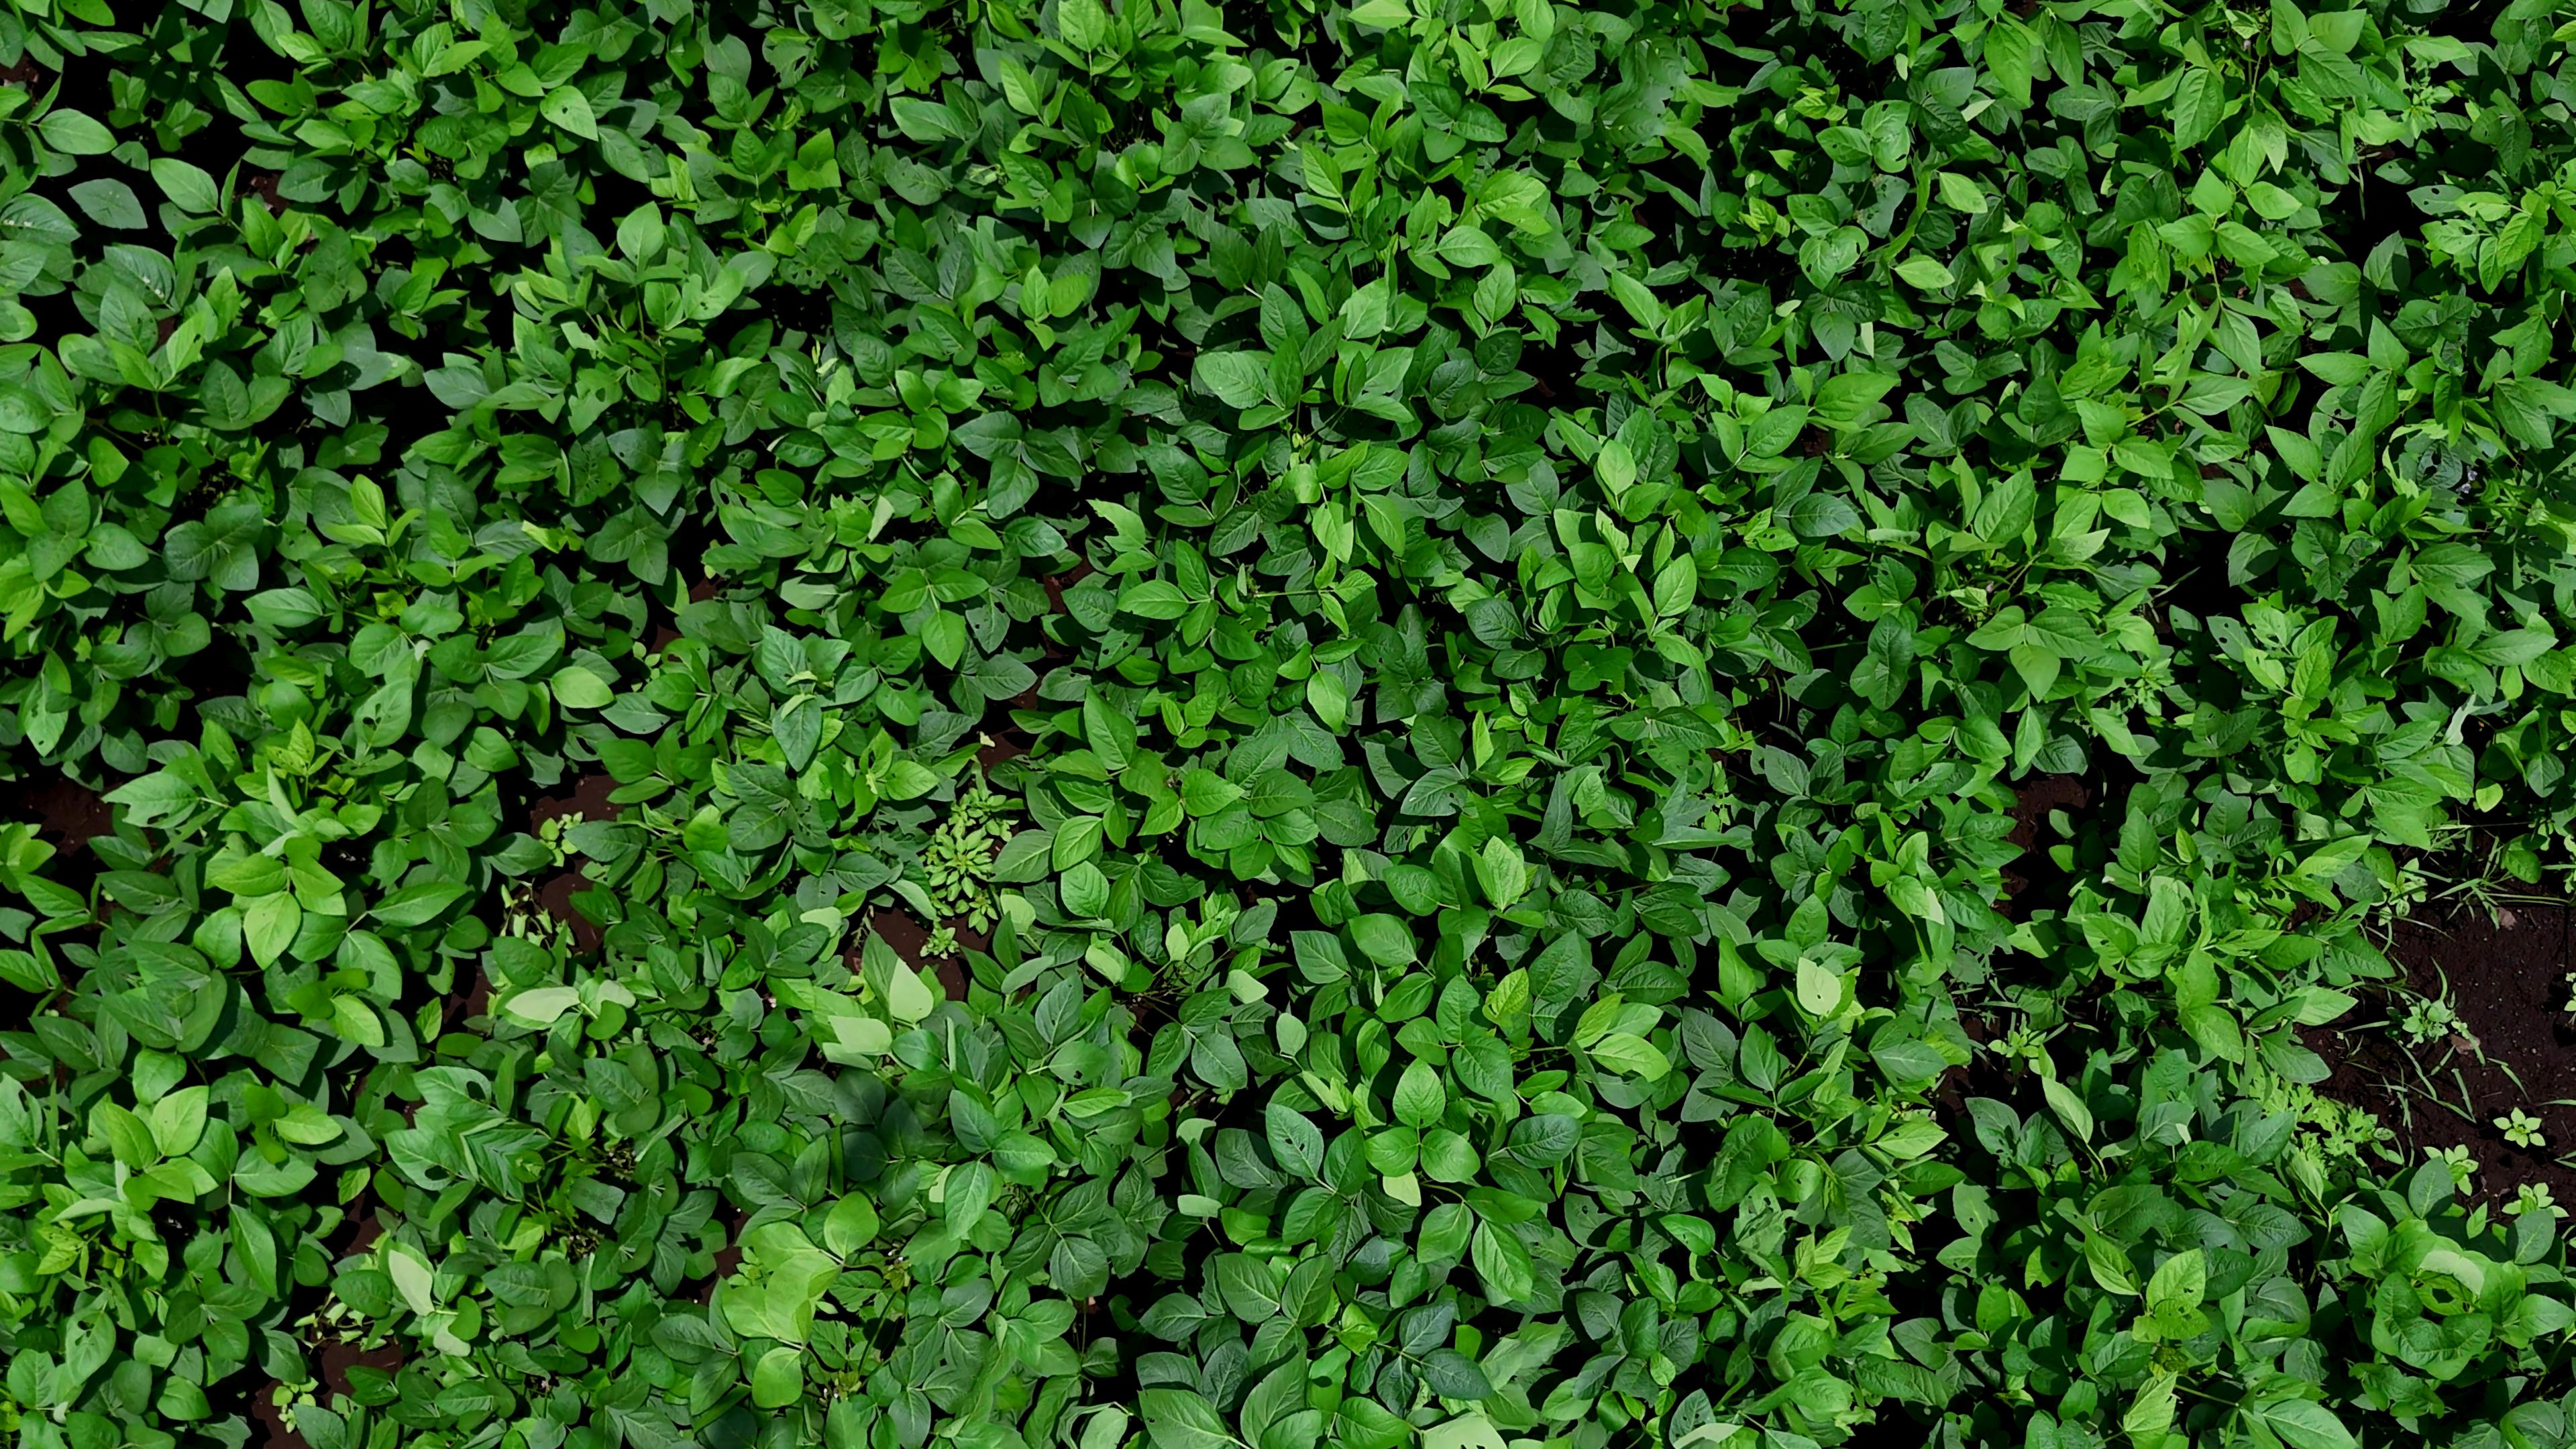
Label: Healthy